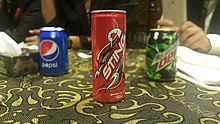
Label: metal